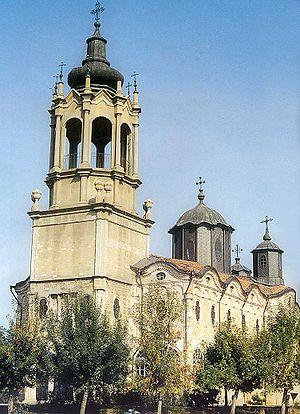
Nikola Fishev, connu sous le nom de Kolyu Ficheto est un architecte et sculpteur bulgare du XIXᵉ siècle, appartenant au mouvement de la Renaissance Bulgare.